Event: Nepal Earthquake
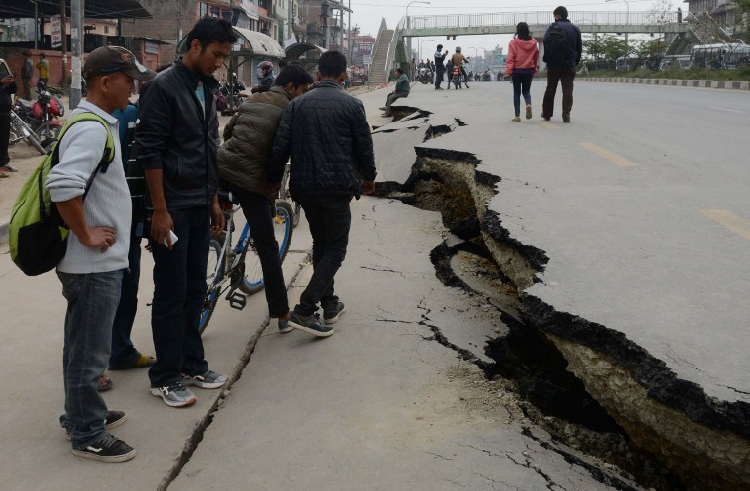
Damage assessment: damage